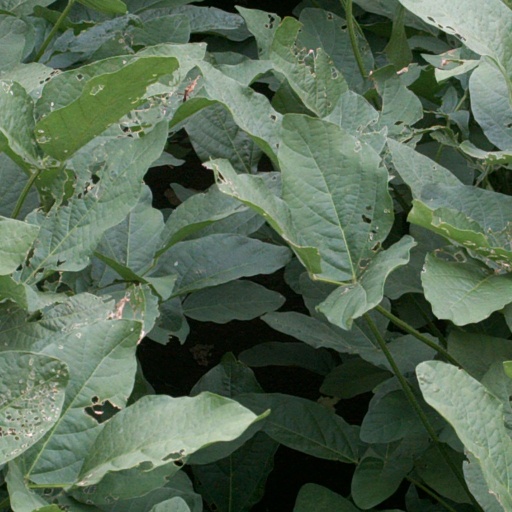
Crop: soybean